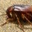
Label: cockroach